Samaritan woman at the well

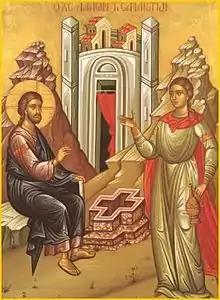
Eastern Orthodox icon of Saint Photine meeting Christ

This episode takes place before the return of Jesus to Galilee. Some Jews regarded the Samaritans as foreigners and their attitude was often hostile, although they shared most beliefs, while many other Jews accepted Samaritans as either fellow Jews or as Samaritan Israelites. The two communities seem to have drifted apart in the post-exilic period. Both communities share the Pentateuch, although crucially the Samaritan Pentateuch locates the holy mountain at Mount Gerizim rather than at Mount Zion, as this incident acknowledges in John 4:20.